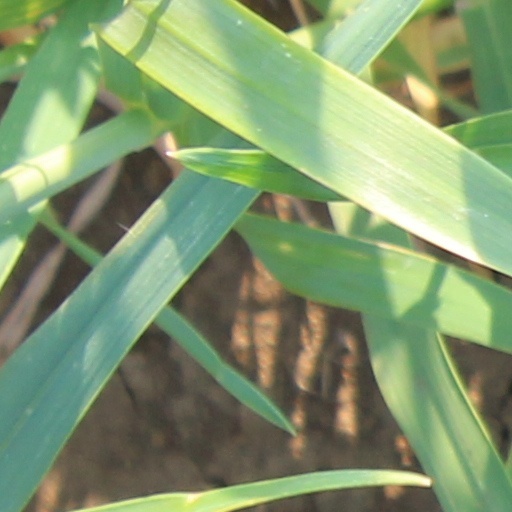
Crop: wheat